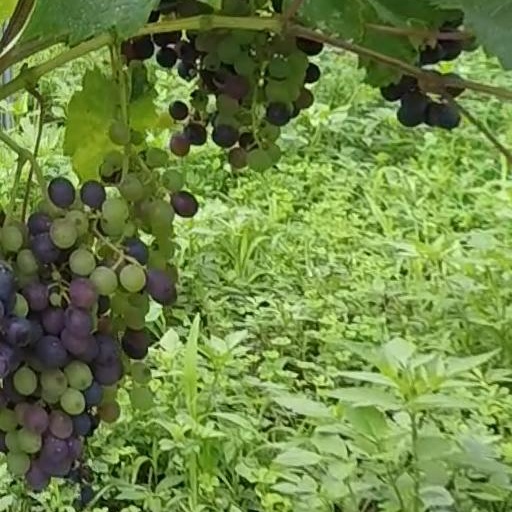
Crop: grape